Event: Nepal Earthquake
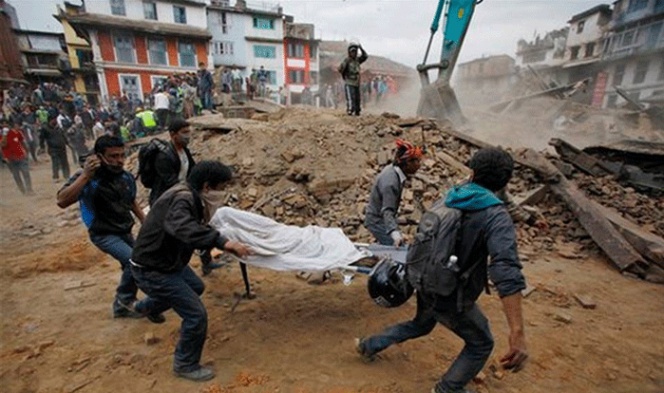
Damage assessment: damage